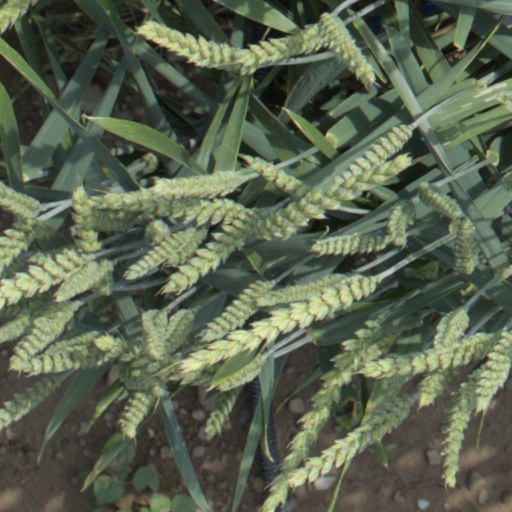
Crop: wheat